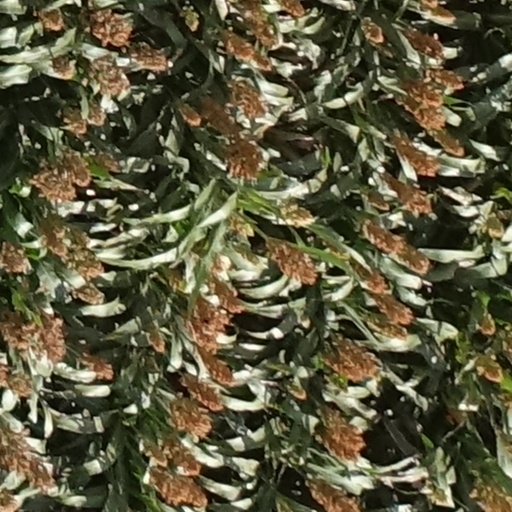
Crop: sorghum